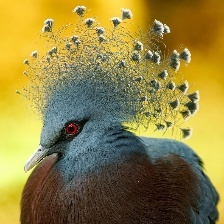
Species: VICTORIA CROWNED PIGEON
Scientific name: GOURA VICTORIA